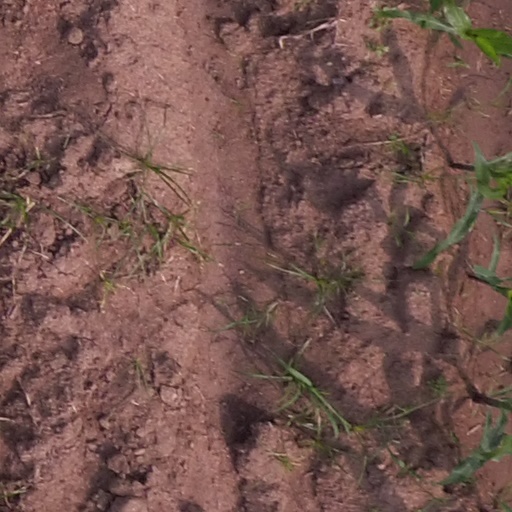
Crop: maize; corn